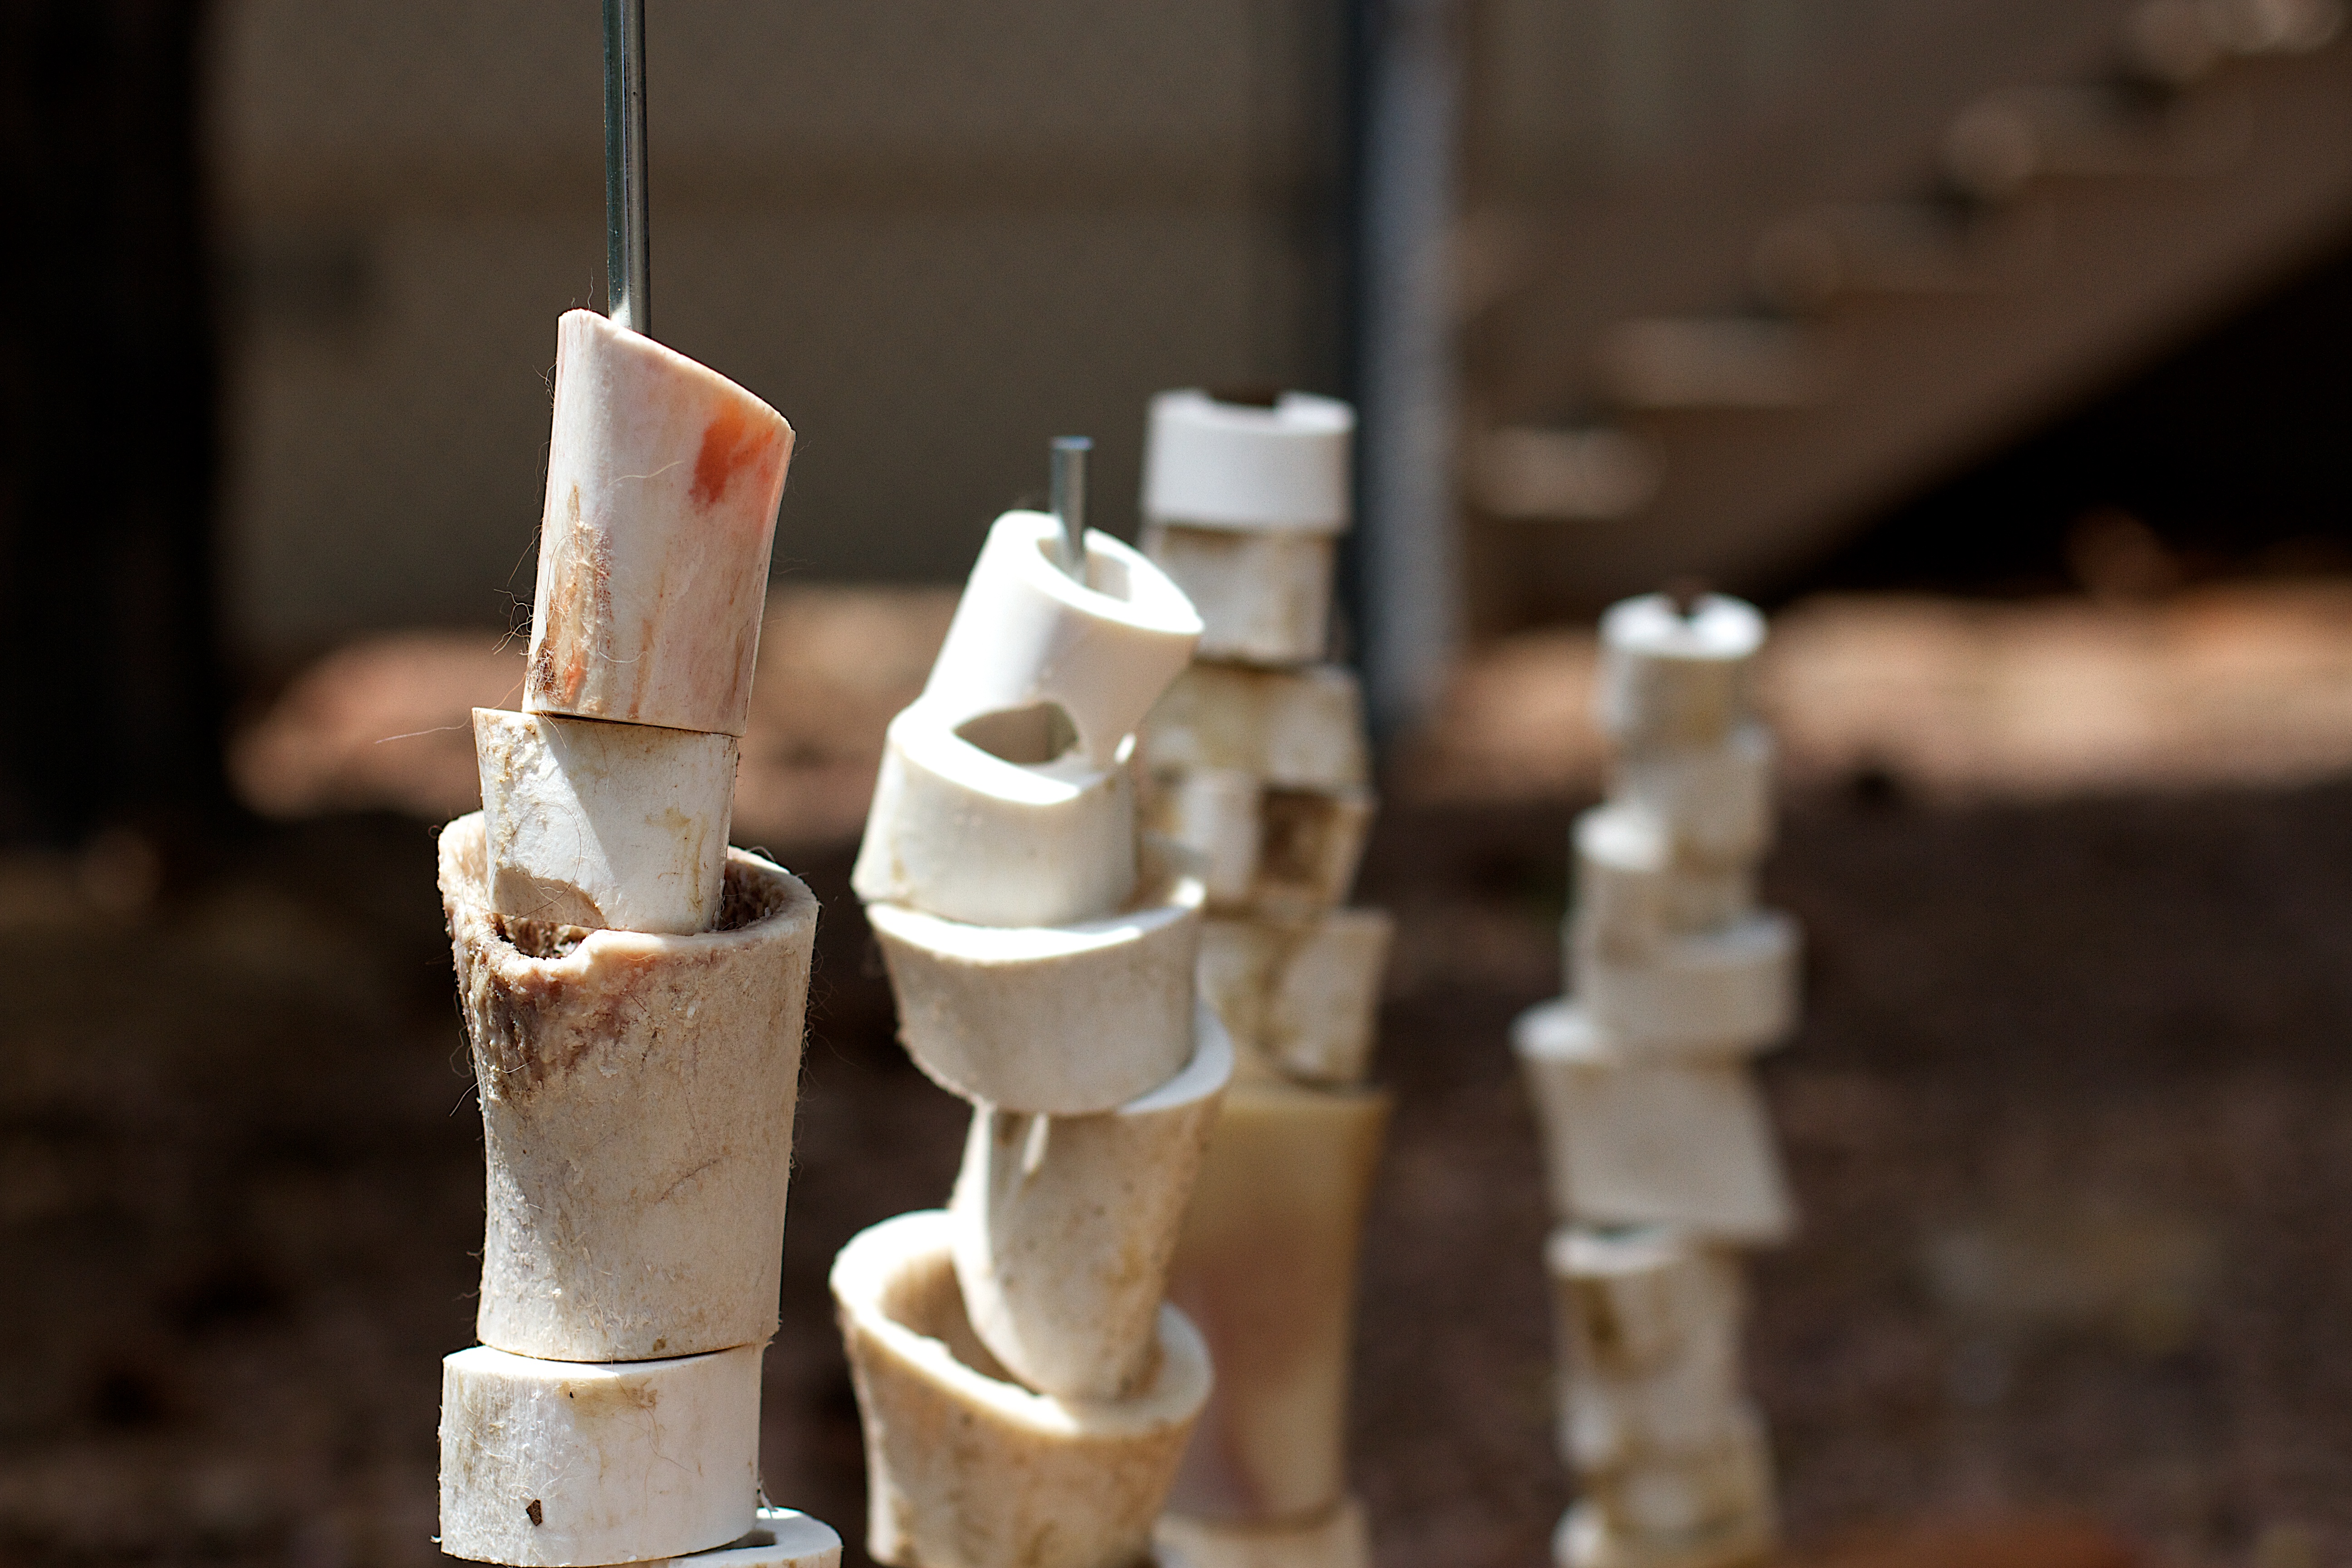
wood, candle, lighting, close up, carving